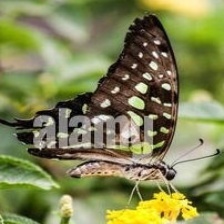
Species: GREAT JAY